SEAT Marbella

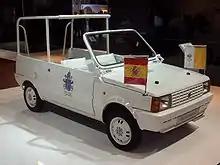
SEAT Panda Popemobile

In 1982 SEAT produced in its plant in Zona Franca a popemobile car, a modified version derived from the SEAT Panda, which was used during the Pope John Paul II's 1982 visit in Spain. That specific vehicle was an 'all-open-air' car with a grab handle in front so that the Pope could stand still to greet the crowds, while the vehicle was in motion. In that car the Pope entered the FC Barcelona Camp Nou soccer stadium driving through the assembled crowds celebrating mass for a congregation of over 121,000 on 17 November 1982.